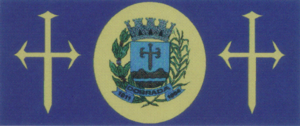
Dobrada est une municipalité brésilienne de l'État de São Paulo et la Microrégion d'Araraquara.